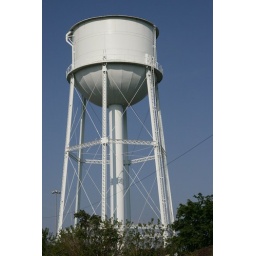
large water tower visible from I-75 in Highland Park, Michigan